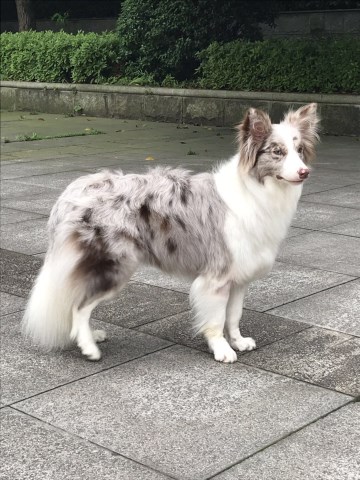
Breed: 2594-n000109-Border_collie